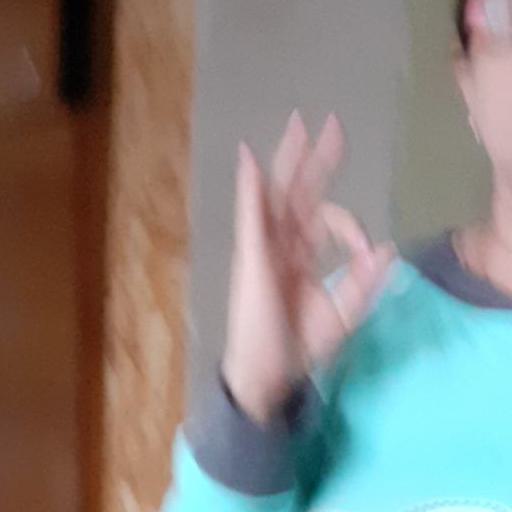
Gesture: ok